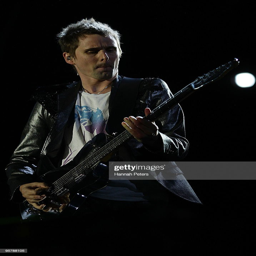
hard rock artist performs on stage during music festival